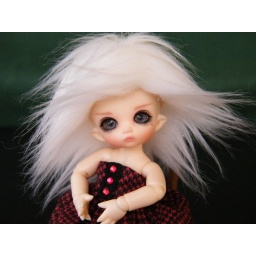
Looking vampy in white fur. Pury has stolen Ruby's pink wig already LOL.